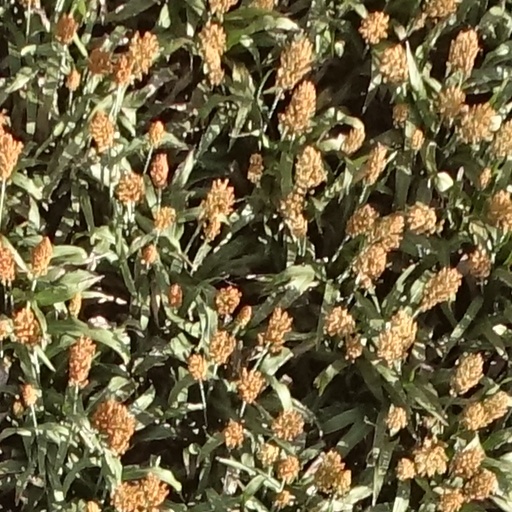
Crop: sorghum